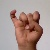
The image shows a hand gesture representing the letter 'I' in Indian Sign Language.